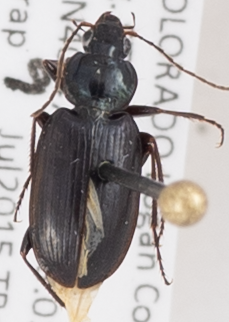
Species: Agonum placidum
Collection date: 2015-07-09 04:00:00
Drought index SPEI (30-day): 0.32
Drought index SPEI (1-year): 1.69
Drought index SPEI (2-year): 1.69